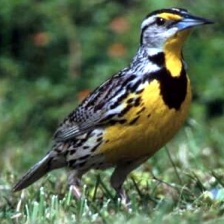
Species: EASTERN MEADOWLARK
Scientific name: STURNELLA MAGNA